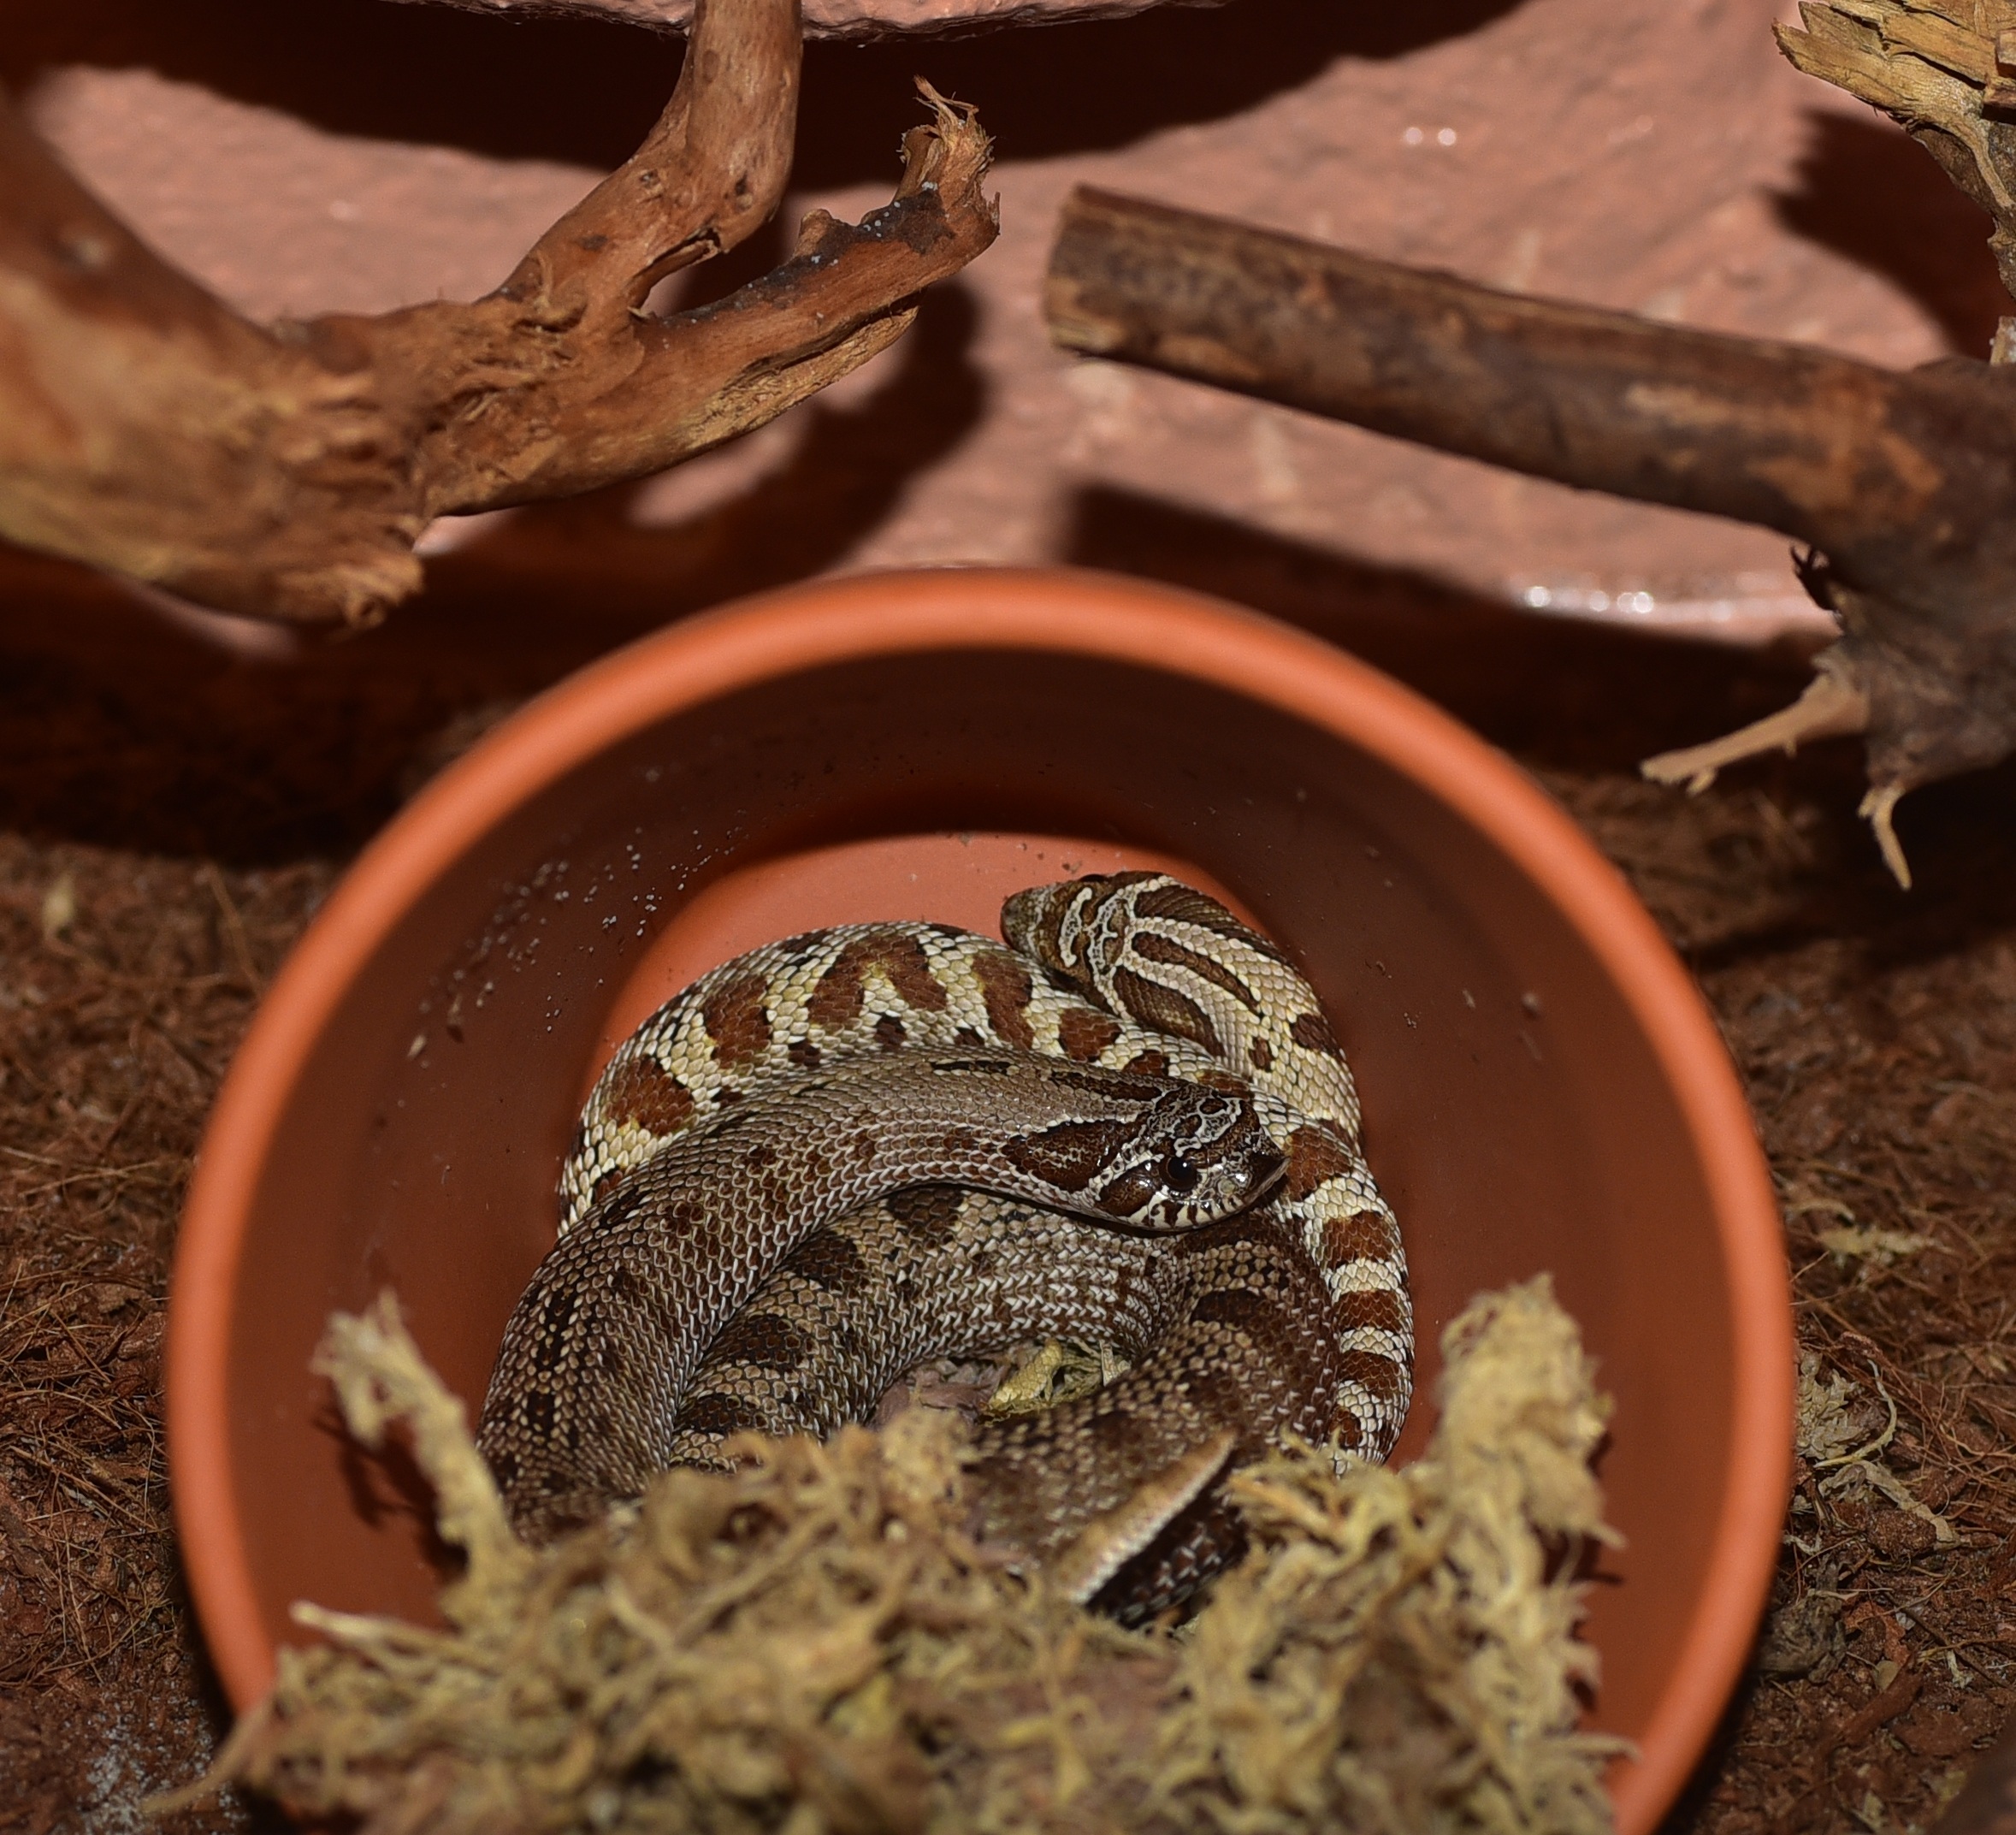
leaf, pattern, brown, soil, reptile, scale, close, mexico, head, snake, natter, scheu, north america, macro photography, slightly toxic, heterodon nasicus, viper like